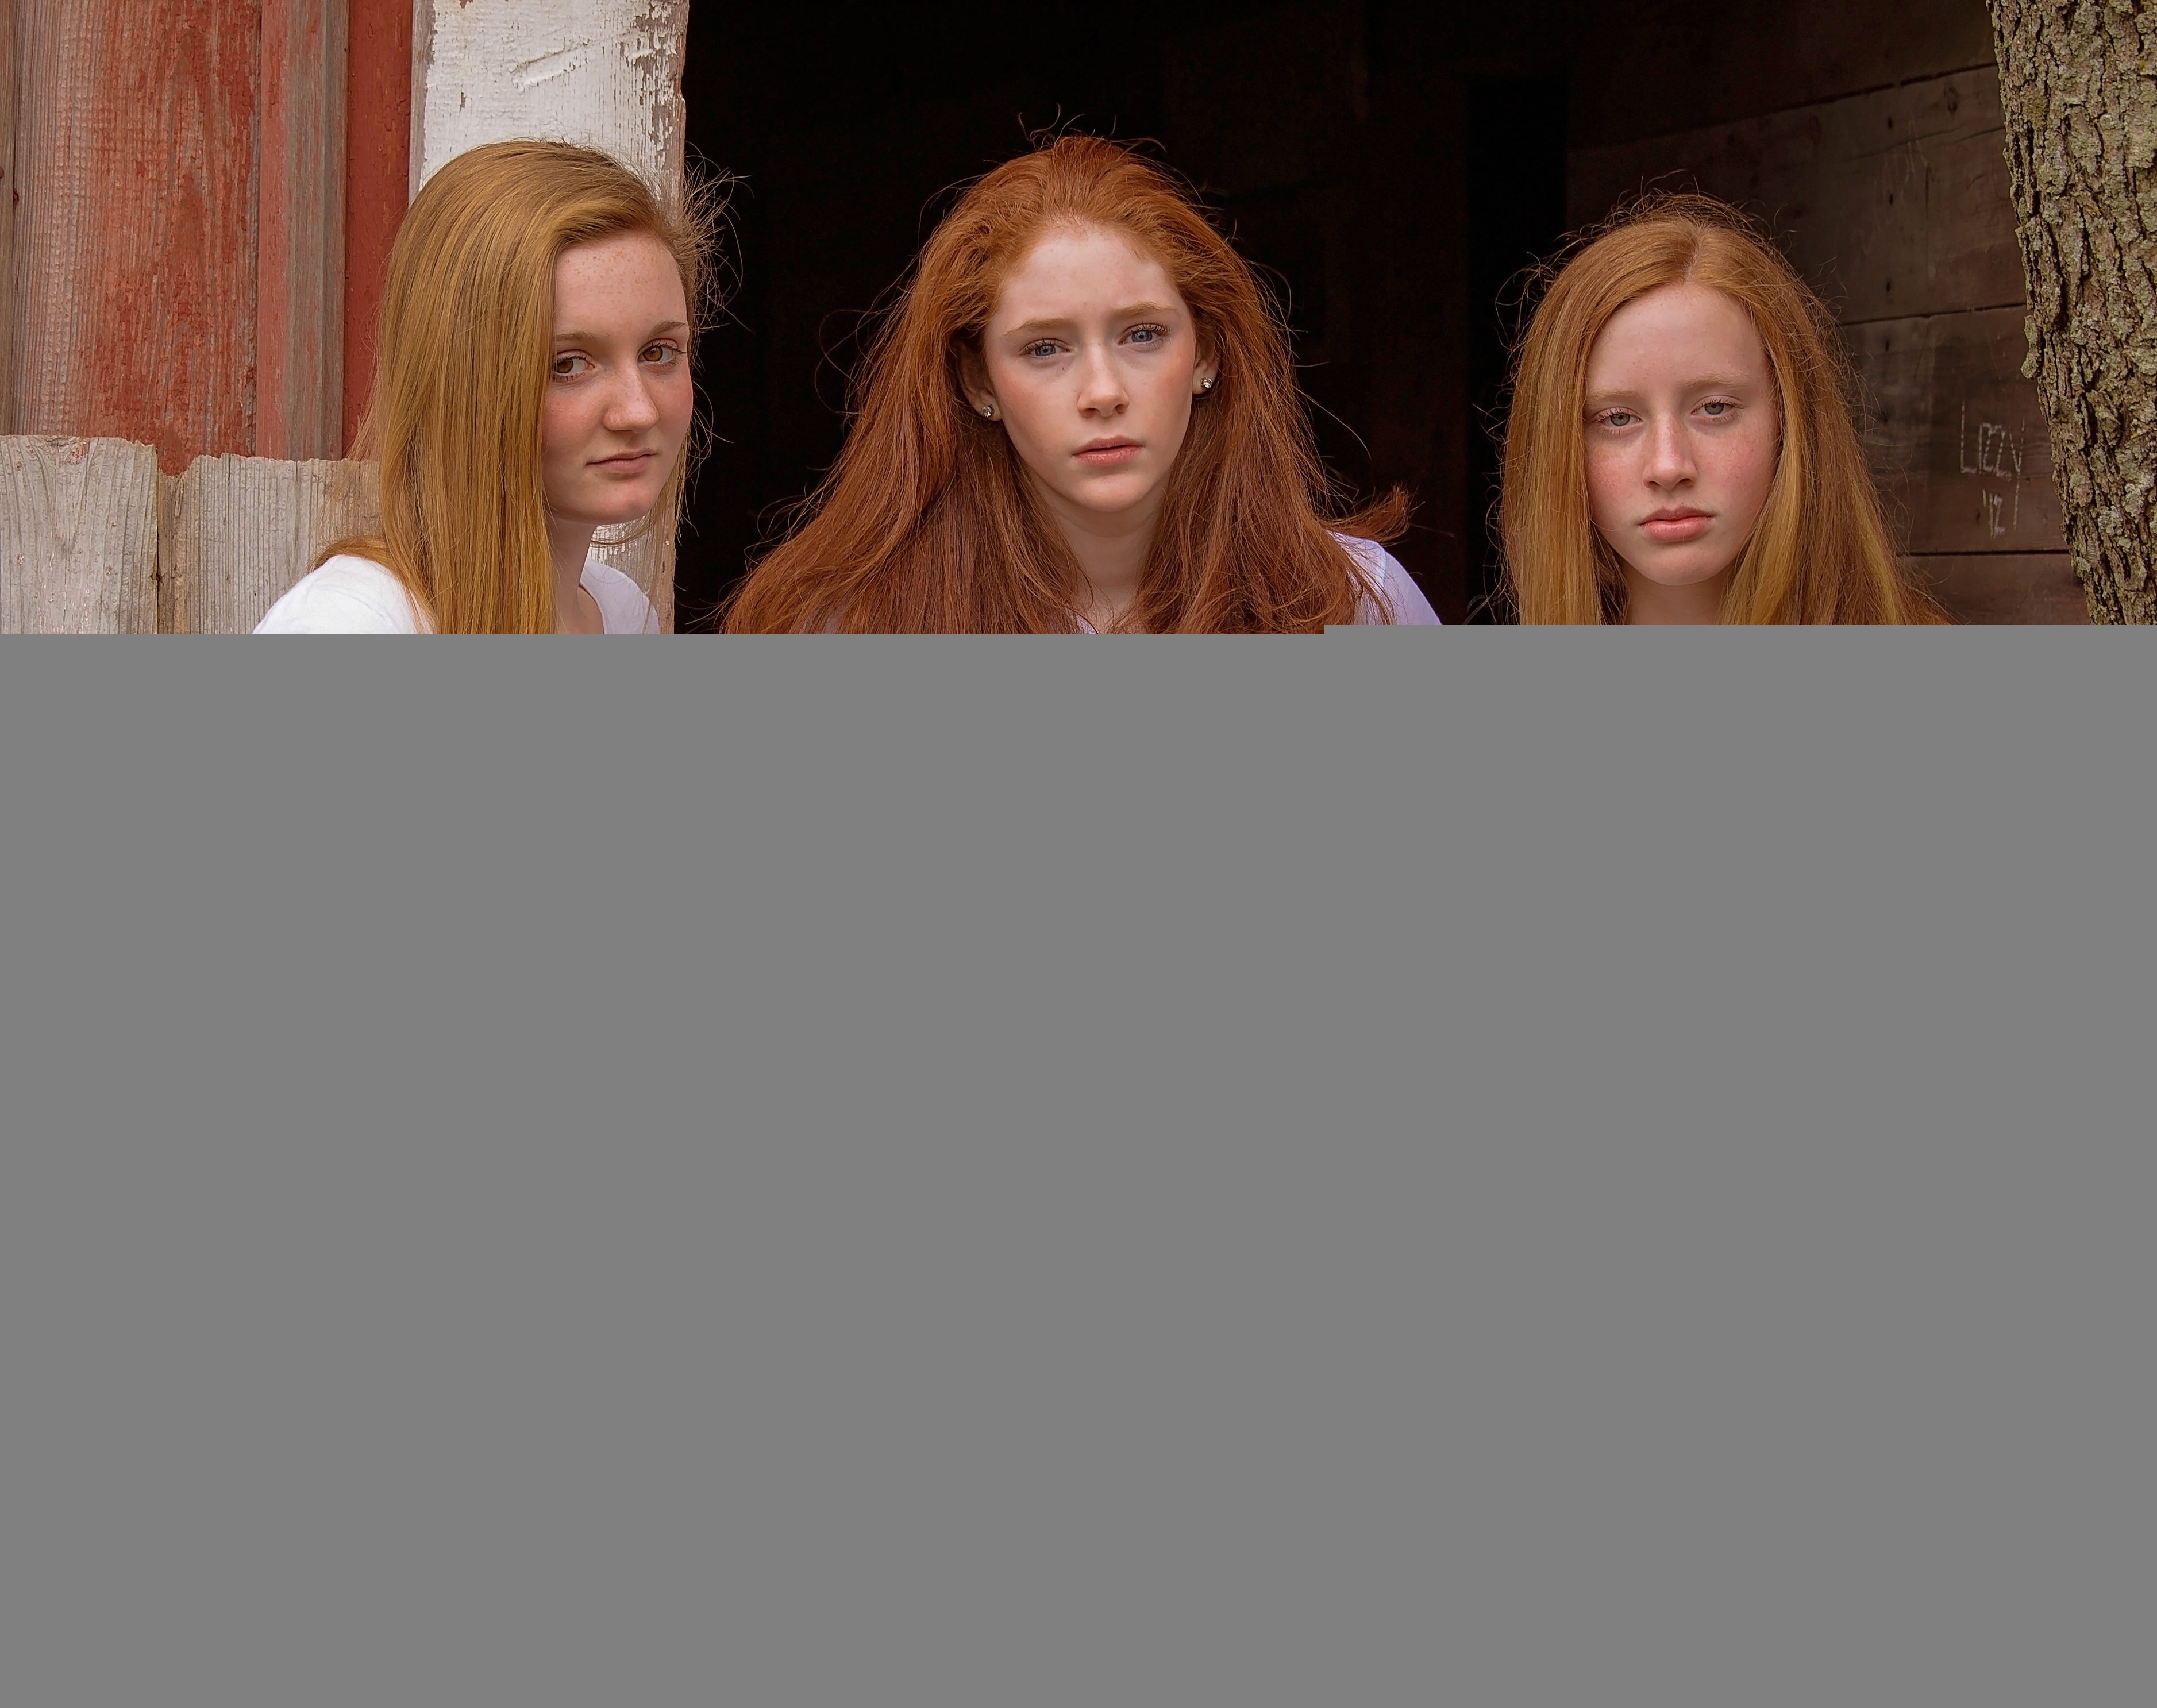
person, people, woman, hair, female, model, red, lady, caucasian, posing, face, family, girls, redhead, attractive, social group